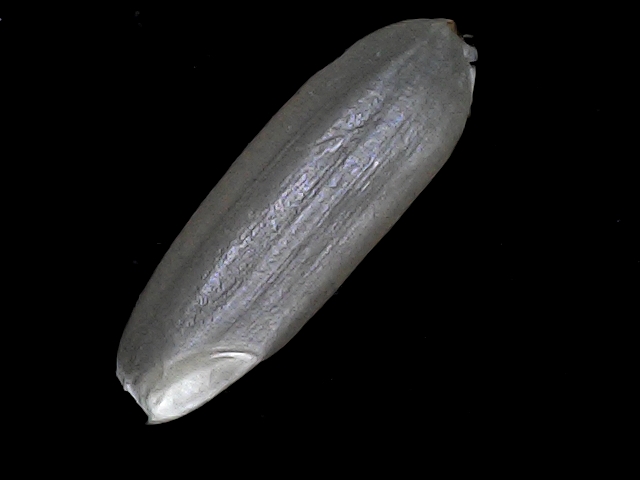
Rice variety: BRRI67